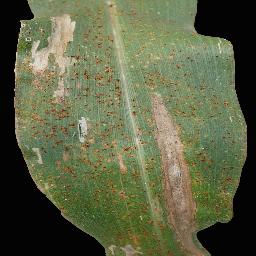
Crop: corn
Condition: (maize)_common_rust